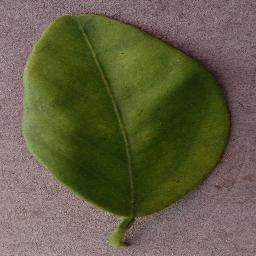
Label: Orange___Haunglongbing_(Citrus_greening)